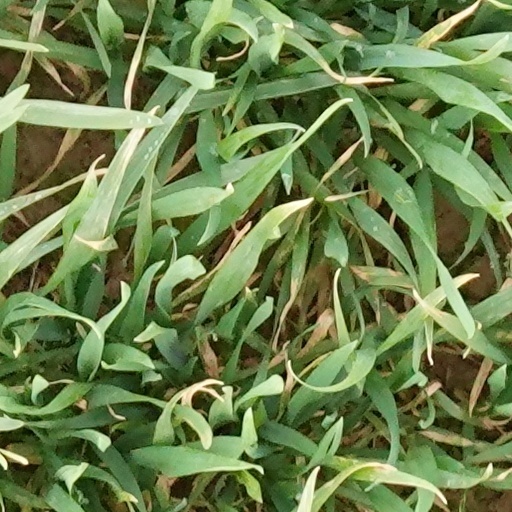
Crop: wheat